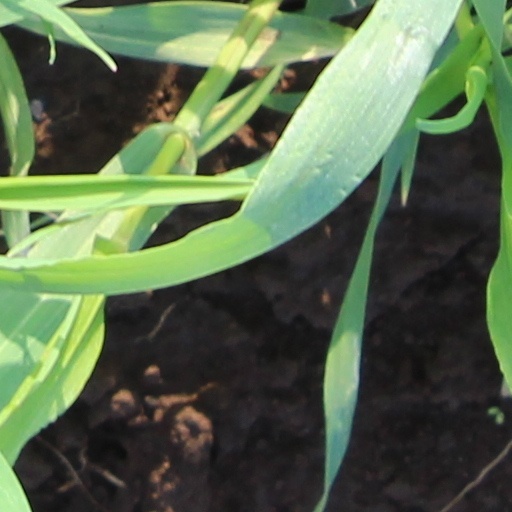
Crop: wheat